Haggard: The Movie

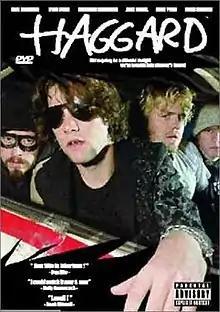
DVD cover

Haggard: The Movie (or simply Haggard) is a 2003 American independent comedy film based on the story of how reality television personality Ryan Dunn's girlfriend may have cheated on him. The film was financed, directed and produced by Dunn's "Jackass" co-star and longtime friend Bam Margera.